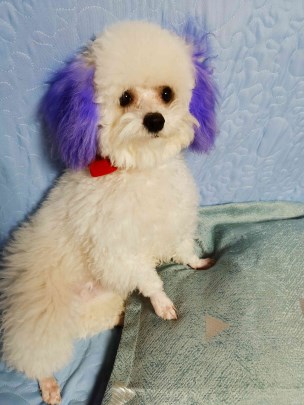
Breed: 3083-n000117-Bichon_Frise